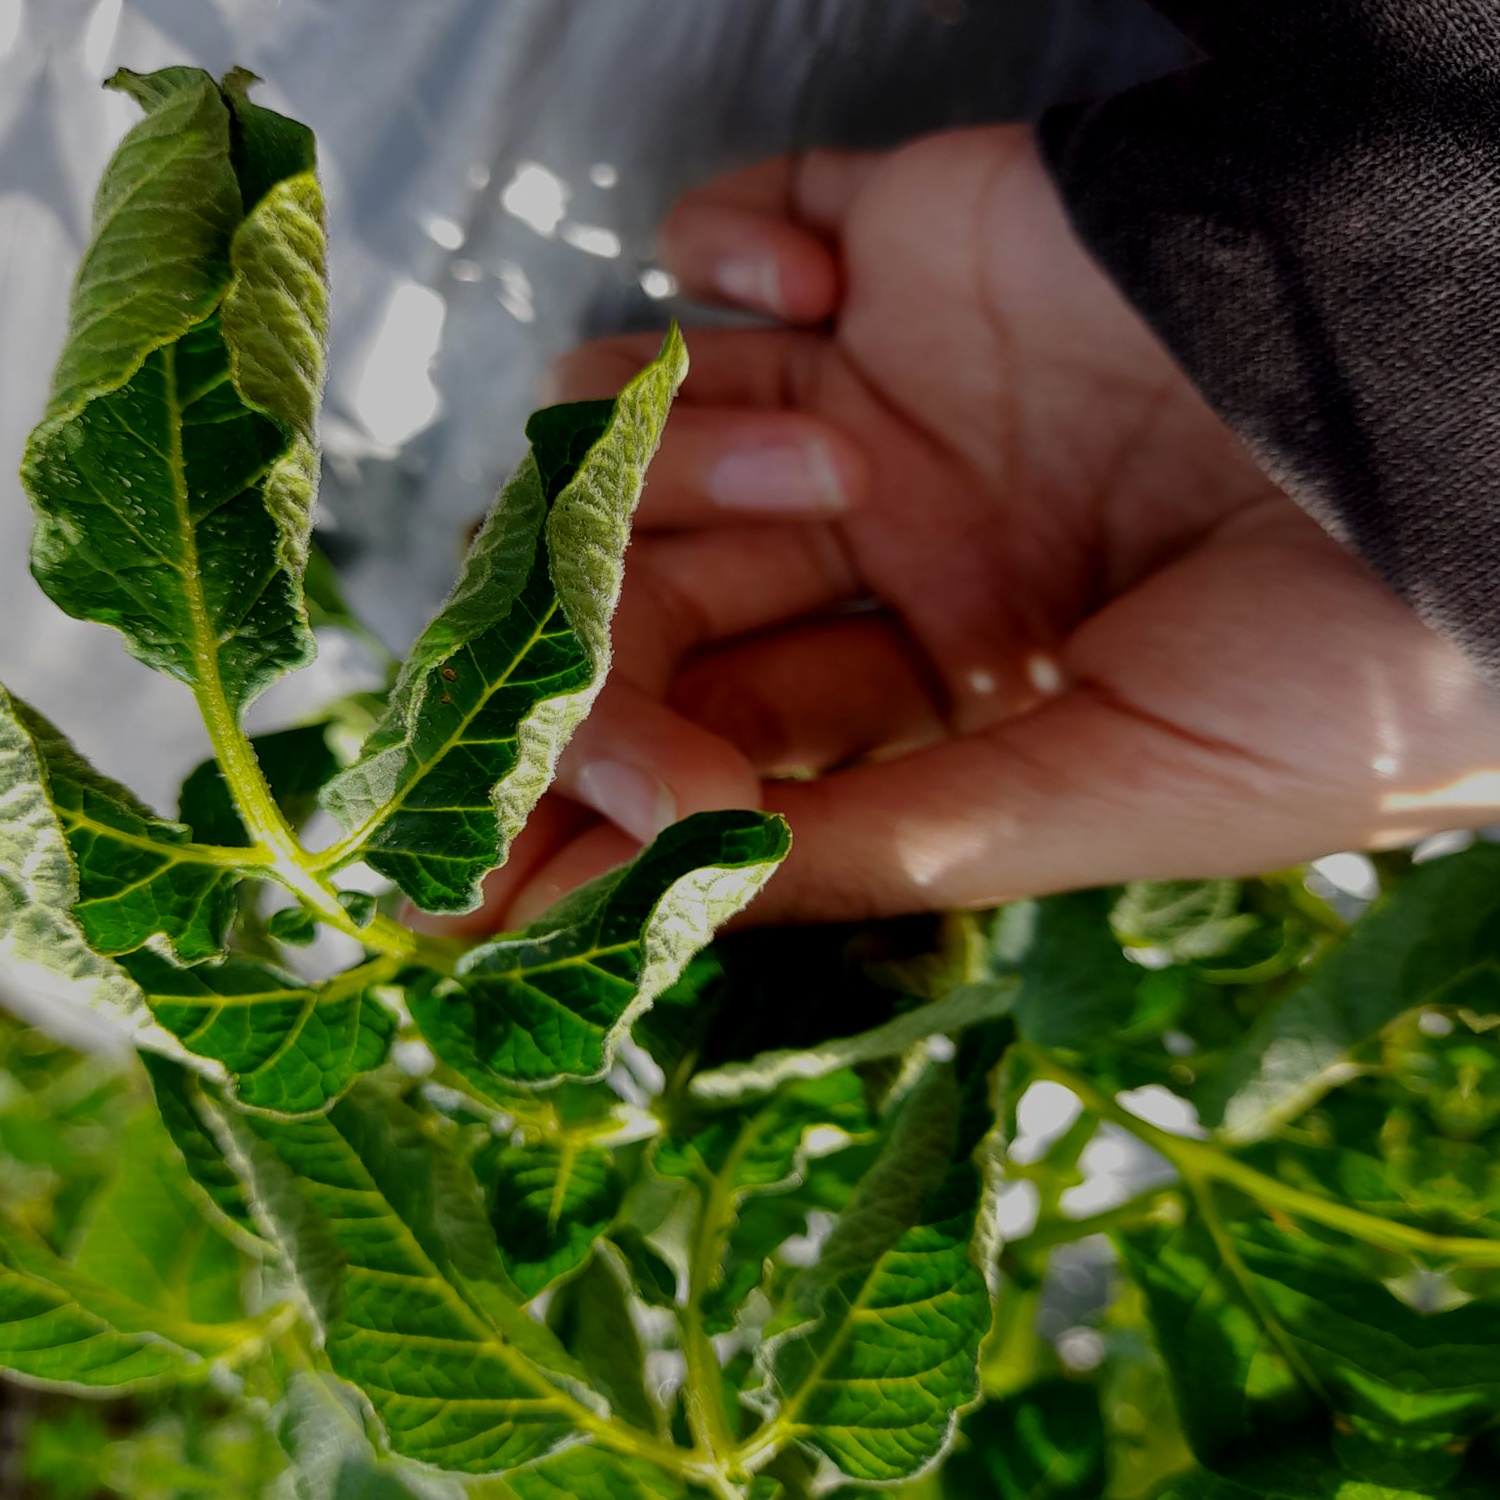
Etiqueta: Pudricion_Parda